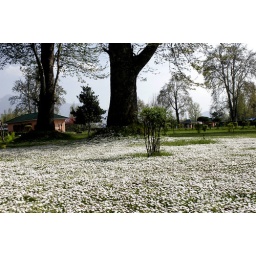
Wild flowers carpet the grass at Shalimar Garden in Srinagar, Kashmir valley, India